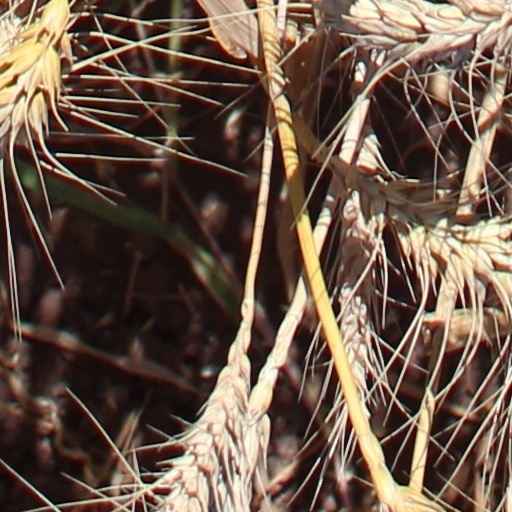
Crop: wheat